Daddy's Home 2

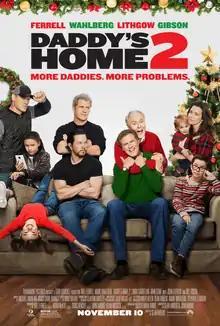
Theatrical release poster

Daddy's Home 2 (titled on screen as Daddy's Home Two) is a 2017 American Christmas buddy comedy film directed by Sean Anders and written by Anders and John Morris. A sequel to "Daddy's Home" (2015), it stars Will Ferrell, Mark Wahlberg, Linda Cardellini, John Cena, with John Lithgow and Mel Gibson. The plot follows now-reformed fathers Brad and Dusty (Ferrell and Wahlberg), now co-parenting Dusty's kids, who have to deal with their own fathers (Lithgow and Gibson) visiting for the holidays.